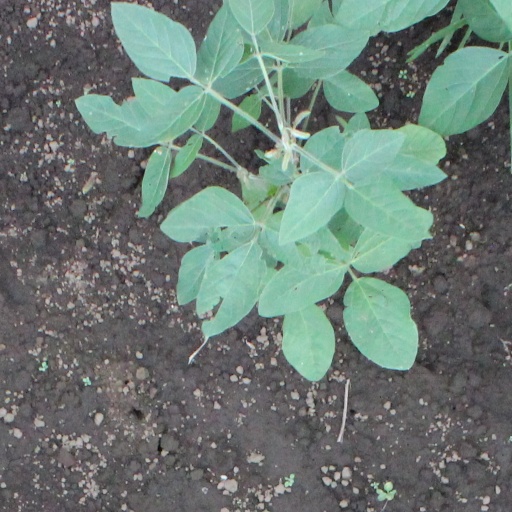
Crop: soybean